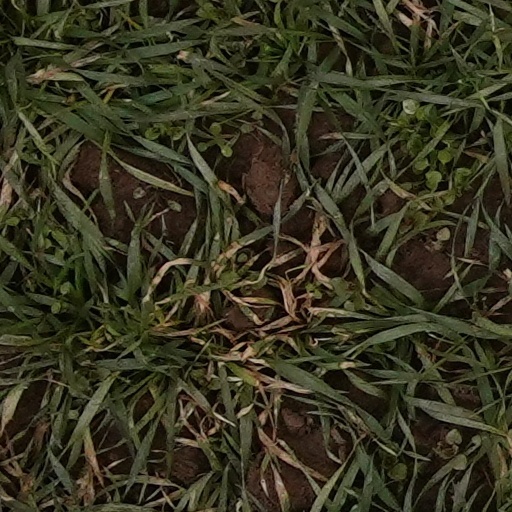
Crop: wheat